Consolidated TBY Sea Wolf

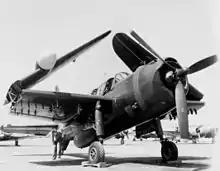
A TBY-2 with its wings folded, which is a feature for carrier-borne aircraft to save deck space

The production TBYs were radar-equipped, with a radome under the right-hand wing. The first newer aircraft flew on 20 August 1944. By this time the Avenger equipped every torpedo squadron in the Navy, and there was no need for the Sea Wolf; in addition, numerous small problems delayed entry into service. Orders were canceled after production started, and the 180 built were used for training.